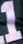
Number: 1